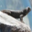
Label: lizard